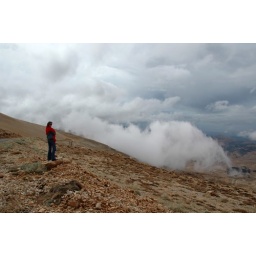
We were standing at 3050 Meters above sea level. We were walking with the clouds.